Londonderry and Coleraine Railway

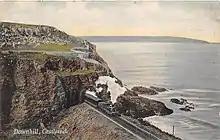
a postcard showing the tunnel at Downhill from around 1905

In 1852 the first sections of the railway between Londonderry and Limavady were ready for use. The Board of Trade authorised the opening of the line to goods traffic in October but were initially reluctant to authorise passenger traffic. Eventually authorisation was given by the end of December that year. Work on the line continued towards Coleraine from Broharris Junction four miles from Limavady.